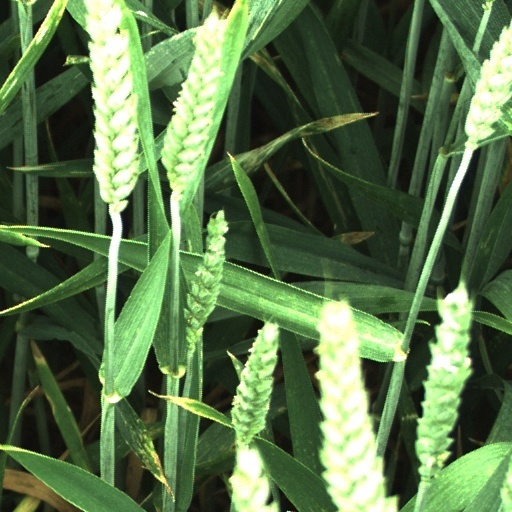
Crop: wheat